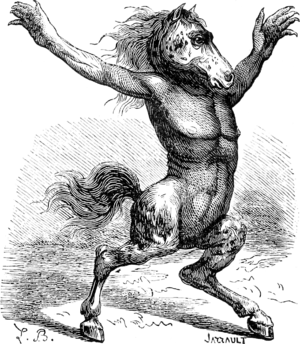
Une illustration pour l’article Orobas dans le Dictionnaire infernal par Collin de Plancy, 1863
Orobas est, selon la démonologie, un puissant prince des enfers commandant à vingt légions de démons. Il est censé donner des réponses vraies aux questionnements concernant les choses passées, présentes et à venir. Il est décrit comme un cheval prenant forme humaine à la demande de son conjurateur.